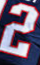
Number: 2